Brazil at the 2020 Summer Paralympics

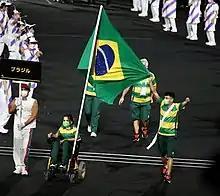
Flag bearers Petrúcio Ferreira and Evelyn Oliveira during the opening ceremony.

Brazil competed at the 2020 Summer Paralympics in Tokyo, Japan from 24 August to 5 September 2021.